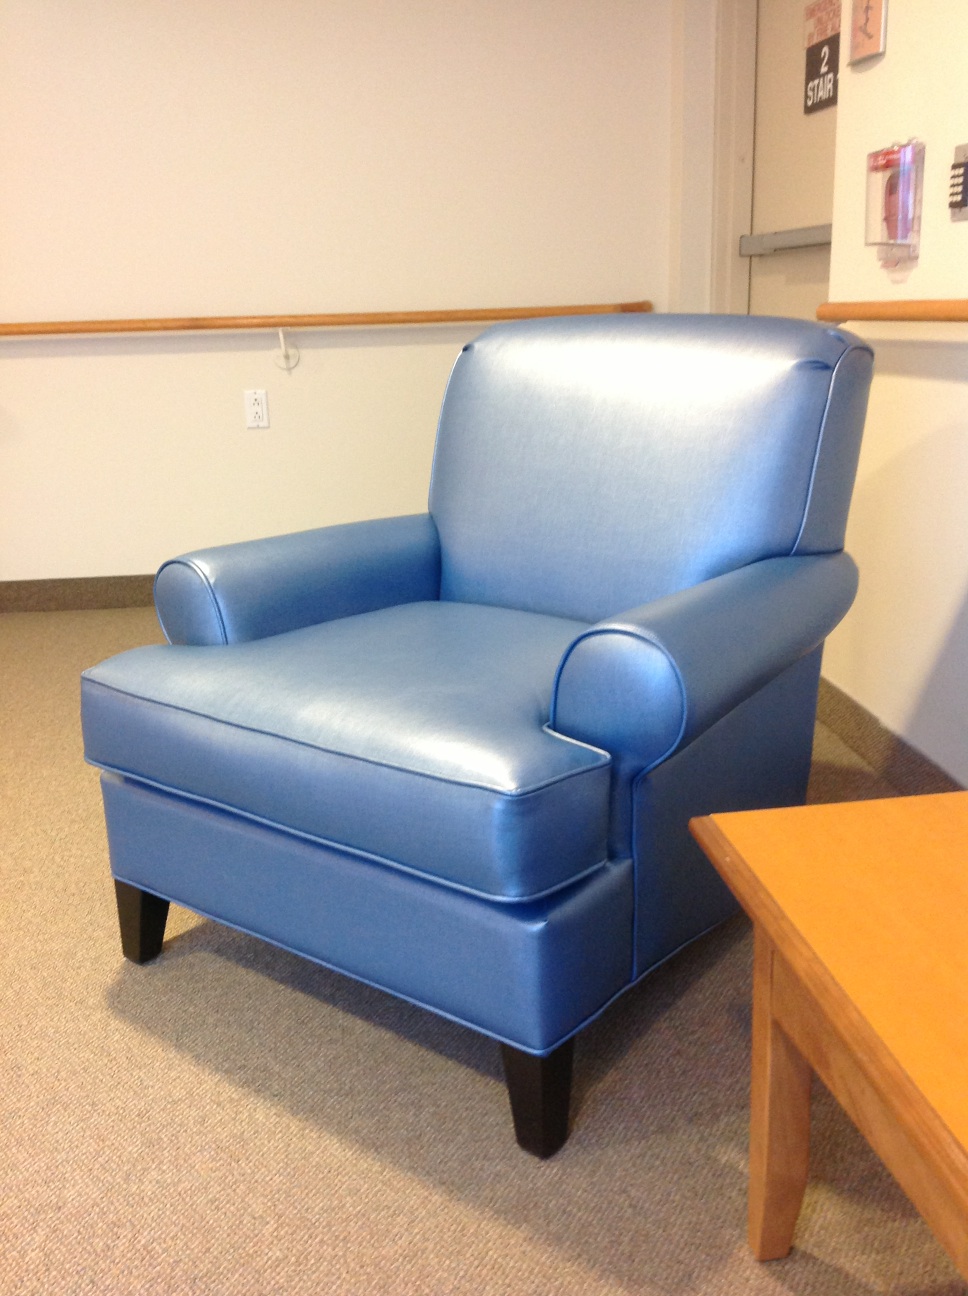Question: What is this thing?
Answer: chair